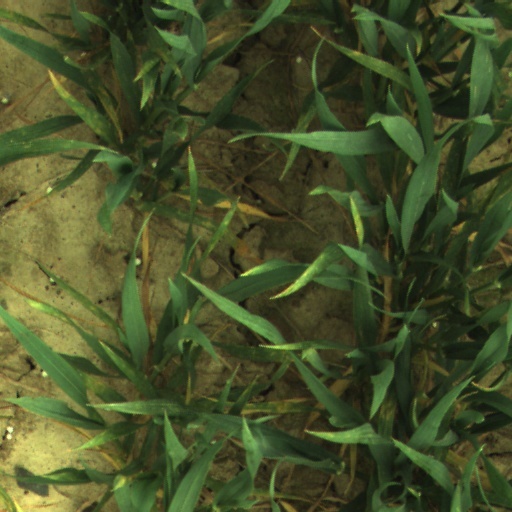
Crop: wheat